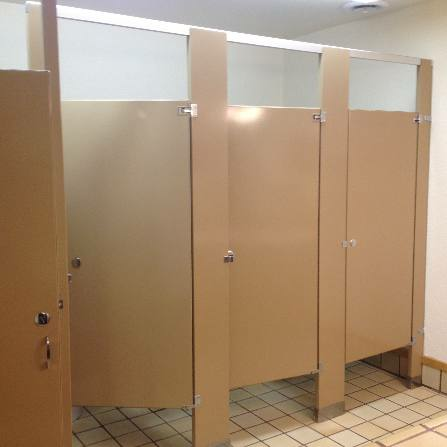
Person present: No